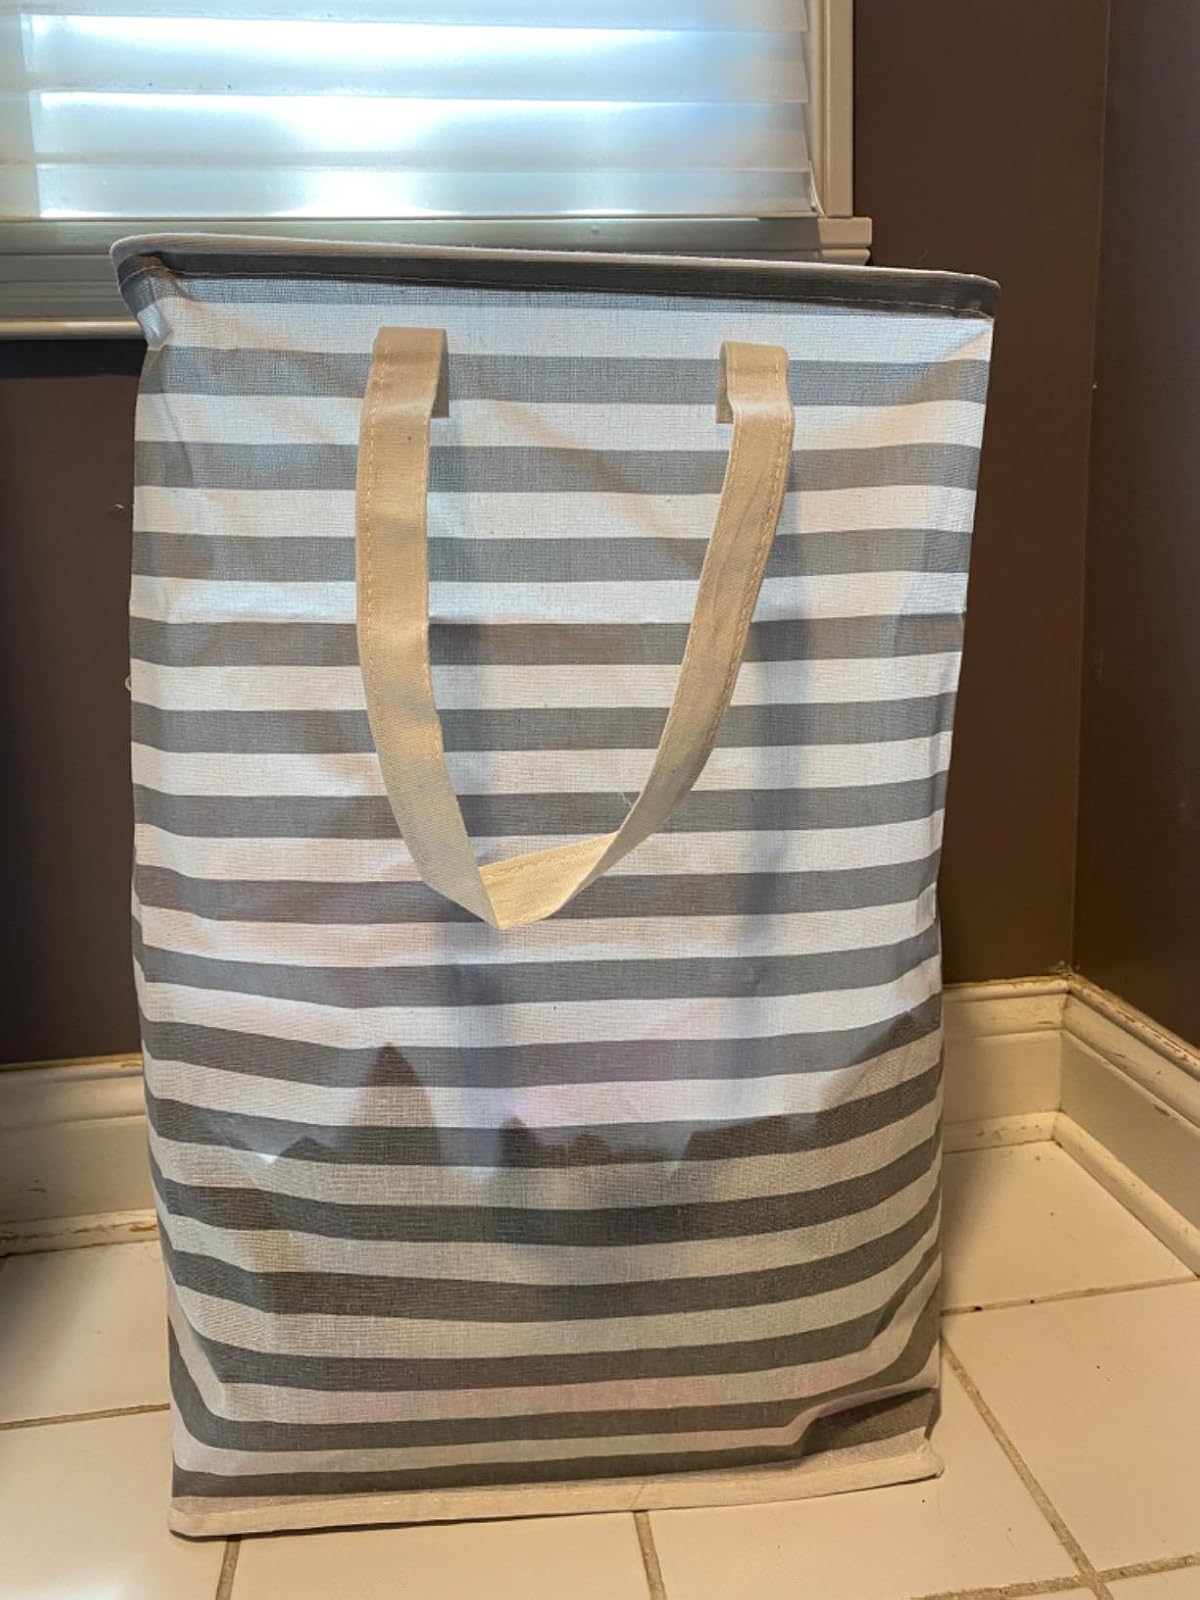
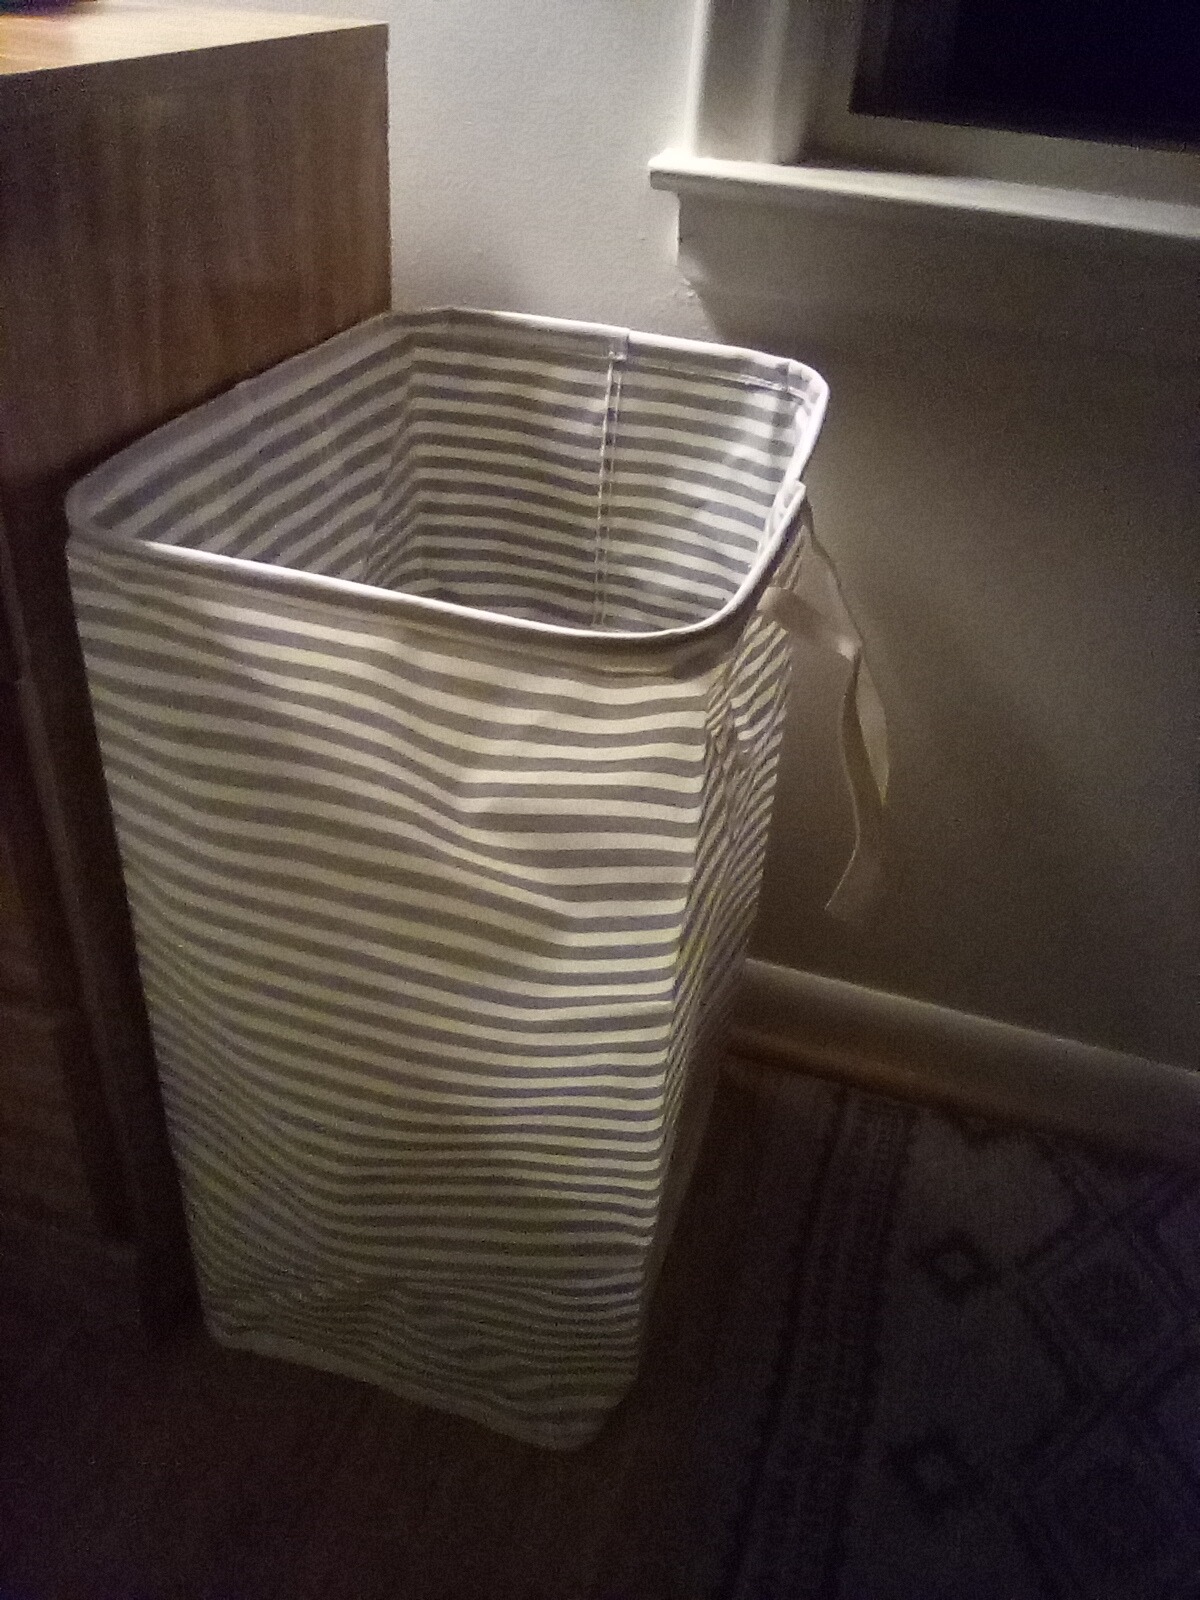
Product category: items_hamper
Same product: no